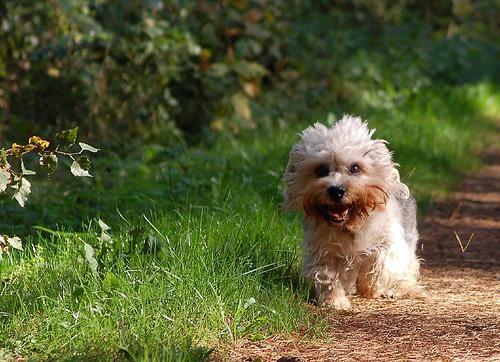
Dandie_Dinmont